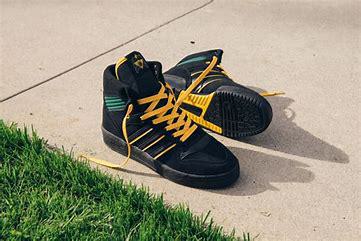
Brand: adidas
Model: Rivalry Skate